Cheshire Crossing

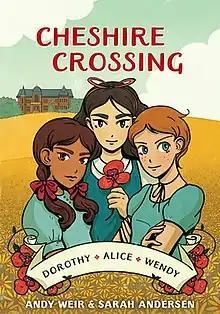
"Cheshire Crossing". Cover art by Sarah Andersen.

Cheshire Crossing is a fantasy webcomic written and originally illustrated by Andy Weir from 2006 to 2008, and later re-illustrated by Sarah Andersen for Tapas from 2017 to 2019. The latter version was published as a graphic novel by Ten Speed Press, an imprint of Random House, in 2019. The story, taking place in the early 1900s, takes characters from "Alice's Adventures in Wonderland", "The Wizard of Oz", and "Peter Pan", and follows Alice Liddell, Dorothy Gale, and Wendy Darling after they are united at "Cheshire Crossing" by the mysterious Dr. Ernest Rutherford and Miss Mary Poppins (renamed Miss Poole in some versions) to study their abilities to travel between worlds before facing the combined forces of the reconstituted Wicked Witch of the West and Captain Hook.